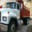
Label: truck